List of Regular Army units with campaign credit for the War of 1812

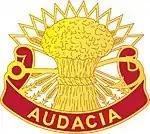
Distinctive Unit Insignia: 4 ADA

The 4th Air Defense Artillery traces its lineage back to June 1, 1821, when 4th Regiment of Artillery was constituted in the Regular Army and organized from existing units with headquarters at Pensacola, Florida. Two battalions of the 4th Air Defense Artillery are derived from artillery companies that served in the War of 1812: Captain Thomas Murray's Company, 1st Regiment of Artillery, originally constituted on October 20, 1786, and organized at West Point, New York, as Captain Henry Burbeck's Company of Artillery; and Captain James Barker's Company, 2nd Regiment of Artillery, constituted on January 11, 1812.